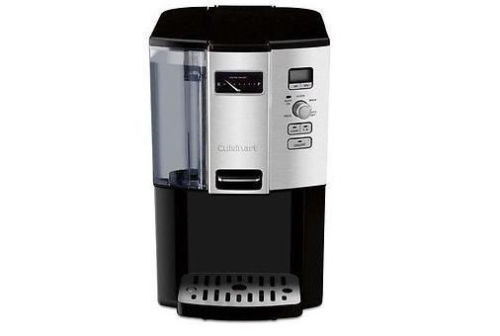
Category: coffee maker